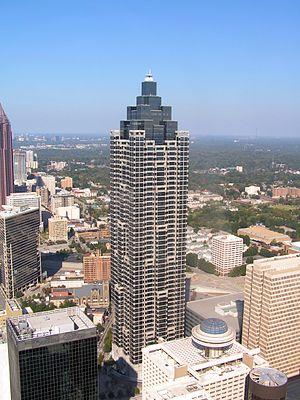
Depuis la construction de l'AT&T Communications Building en 1929, plus de 60 immeubles d'au moins 100 mètres de hauteur ont été construits à Atlanta aux États-Unis